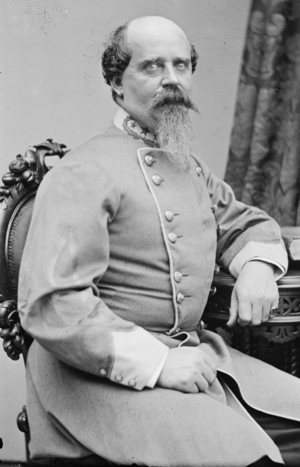
Beverly Holcombe Robertson est un officier de cavalerie de l'armée des États-Unis sur la frontière de l'ouest et un général de l'armée de États confédérés au cours de la guerre de Sécession.